Bergen auf Rügen Abbey

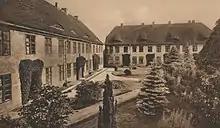
The abbey as a foundation for aristocratic nuns

Bergen auf Rügen Abbey was a monastery for Cistercian nuns established on the Baltic Sea island of Rügen. It lasted from the end of the 12th century to the early 16th century as a Roman-Catholic monastery and then, until 1945, as a Protestant aristocratic nunnery.